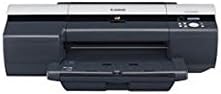
Canon ImagePROGRAF IPF5000 17" Large Format Inkjet Printer
Category: All Electronics
imagePROGRAF iPF5000_Canon has set a new standard in the way digital prints are produced with the all-new next generation pigment ink imagePROGRAF iPF5000 17" printer. The iPF5000 printer is designed to satisfy the most critical printing needs of all types of digital artists. This extraordinary printer ties in the new LUCIA pigment ink with innovative hardware to produce brilliant eye-catching output that's ready in minutes. The 12 color pigment ink system provides superior color stability and print lon_..._read more_dramatically expanding the color gamut. With the combination of the two gray and two black inks, the iPF5000 produces crisp, neutral monochrome output. The new L-COA print controller intelligently processes print data and directs the two high-precision, high-density (30,720 nozzles) print heads to lay down ink with unprecedented speed and accuracy. Along with the printer's unique ability to print in unprecedented quality and speed is the multiple media handling options and software suite, which make the iPF5000 the ideal solution for all types of professionals. Stunning quality prints can be created right out-of-the-box, with software that is just as innovative as the printer itself, such as PosterArtist, Digital Photo Print Pro, Print Plug-in for Digital Photo Professional and Print Plug-in for Adobe? Photoshop. Features:12 Color Pigment Ink System - New LUCIA inks expand the range of color reproduction by providing a wide color gamut. Automatic Switching Between Black Inks - utilizes automatic switching between Regular Black and Matte Black Ink, eliminating wasted ink and time of swapping out ink tanks. New Print Head System - dual print head system with a total of 30,720 nozzles. Multiple Media Options - standard media cassette tray, a rear manual feed, a front straight path manual feed and an optional roll feed unit for printing long length output. Borderless Printing - 4 sided edge to edge printing, only with roll media. Non-firing Detection and Compensation Function - when clogged or non-firing nozzles are detected; print head cleaning cycle is automatically executed. If the nozzle remains obstructed, the iPF5000 will automatically compensate by rerouting the ink to functioning nozzles._12 Color Pigment Ink System - New LUCIA inks 			 		 	 	 		 			 				 			 				 			 	 		LUCIA Pigment Ink Technology The iPF5000 printer features a new 12 color pigment ink system featuring Red, Blue, Green, Gray, Photo Gray, Cyan, Photo Cyan, Magenta, Photo Magenta, Yellow, Regular Black, and Matte Black. The large color gamut provided by the 12 inks produces brilliant colors. The addition of gray and photo gray enables smooth gradations and less graininess, creating a crisp monotone output. Automatic Switching of Black Inks The iPF5000 will automatically switch between Regular Black and Matte Black at the time of printing. Simply choose the paper type and the iPF5000 will use the appropriate black to optimize print quality. The Regular Black ink produces high quality prints on photo glossy type media and the Matte Black ink exhibits high contrast prints with deep black on media such as fine art paper._Multiple Media Options 			 		 	 	 		 			 				 			 				 			 	 		The multi media handling options for this printer are not only versatile, but extremely user friendly as well. The iPF5000 printer offers four media feed options; a front-loading cassette for pre-cut sheet, a rear manual feed, a front straight path manual feed for thicker media up to 1.5mm, or an optional roll feed for longer paper lengths. The device features automatic media switching between the cassette and the roll feed so users can keep two media types loaded and ready to print, making their selection from the print driver. The optional roll feed comes with two and three-inch core adapters to accommodate all 17-inch Canon roll-stock media. The printer also comes standard with a built-in rotary media cutter. The iPF5000 will utilize both its rotary cutter and roll feed unit to produce breathtaking borderless (edge-to-edge) prints in minutes._New Print Head - PF-01 - Dual print head system 			 		 	 	 		 			 				 			 				 			 	 		Print Head (PF-01) - Engineered for speed and advanced image production, the iPF5000 boasts Canon's dual print head system to lay down ink with unprecedented speed and accuracy. Unlike conventional printers with a single print head, the iPF5000 uses two high-precision, high density print heads with a total of 30,720 nozzles. It lays down precise 4pl ink droplets to produce sharp detail and excellent image quality. The superfine 4pl droplets produce delicate color gradations and high-definition. The twin lines of nozzles on the new print heads enable the iPF5000 to minimize the number of printing passes and still maintain print quality. Each of the 2 print heads contain 6 colors, for a total of 12, each employing 2,560 nozzles for a grand total of 30,720 nozzles. This print head technology enables the iPF5000 to print at a true 1200 dot pitch with remarkable speed.  _L-COA Controller - New Print Controller 			 		 	 	 		 			 				 			 				 			 	 		The L-COA1 print controller intelligently processes the print data to implement high-speed processing in order to accurately lay ink down for optimal image quality. Combined with Canon's dual print head design and the most ink nozzles per color in the industry, the L-COA controller helps achieve print speeds of under three minutes for 16.5" x 23.4" (A2) size prints, at 1200 x 1200dpi on a glossy photo paper. 1L-COA = Large format printer Common Architecture_DPPP - Software application with professional editing tools and templates 			 		 	 	 		 			 				 			 				 			 	 		This image editing and layout software is designed to easily edit and output large-format prints from images captured with a digital camera. For novice photo software users, DPPP simplifies advanced functions such as red-eye correction, dust removal, skin tone improvement and many other features. Furthermore, you can layout images in a variety of ways using the templates provided within the application. For Photoshop® users, DPPP is capable of 2-way communication with Adobe® Photoshop® enabling the quick exchange of image files between the two programs. Avoid inaccurate prints by utilizing the Soft Proof function, which provides the ability to view the actual output colors in advance on the monitor, and the Real Preview function which confirms in advance how many images will be laid out on roll paper. Color Features Auto Color Correct Manual Color Correct with Dynamic RGB Histogram Chart Tone Curve Editing Profile Support for sRGB, Adobe® RGB Detailed Image Properties Sepia Hue Adjustment Image Correction Features Skin Tone Improvement Redeye removal (Auto/Manual) Dust/Scratch Removal Back Light Correction Moiré Removal White/Gray/Black Point Correction Layout Features Templates Calendars Index Printing Multiple Photo Layouts Text Insertion Frames Trimming Multiple Undo_Print Plug-in for Photoshop - An export print module for Adobe Photoshop 			 		 	 	 		 			 				 			 				 			 	 		This application was designed to enable direct printing of 16 -bit RGB images directly from Adobe® Photoshop 6, 7, CS and CS2. This plug-in is a true export module that bypasses the print driver on Windows and Macintosh computers. The module was designed to be an integral part of a photographer's 16-bit workflow without compromising image quality. The Plug-in facilitates the printing of 16-bit images by processing the data outside the conventional driver and sending the data directly from Photoshop to the printer, dramatically increasing gradations and as a result, overall image quality. The print history function enables the user to apply past color, profile and print settings to future jobs. The module allows for improved efficiency in color adjustment tasks and high-definition prints for Photoshop users. Features Soft proof - preview window Print history function Advanced color and quality controls Easily apply custom ICC profiles_Print Plug-in for DPP - An export print module for Digital Photo Professional 			 		 	 	 		 			 				 			 				 			 	 		This plug-in application allows users to process and print RAW image files from Digital Photo Professional software, (comes with the EOS series digital cameras) directly to the iPF5000. High quality RAW image data is exported directly to the Plug-in, bypassing the Windows GDI. This provides professional quality prints that take advantage of the EOS camera's wide color space. Included with the software are extra features such as layout and output management, making it extremely useful for professionals._Printer Driver 			 		 	 	 		 			 				 			 				 			 	 		The imagePROGRAF printer driver works with both Windows and Macintosh operating systems offering exceptional, high quality prints through easy usability and accurate color. The printer driver incorporates existing imagePROGRAF functions along with new, easy to use functions. The monochrome photo mode produces neutral, high quality monochrome images with the primary use of the black, gray and photo gray inks. This mode ensures minimal shifts in color that are commonly caused by the use of color inks in black and white prints, thus outputting neutral tones with smooth gradation. Another easy to use feature is the free layout feature, which allows for custom nesting of separate images and documents. Features: 12 color processing Monochrome Photo mode Gray Adjustments Adobe RGB Support Free Layout (Nesting)1 ICC Profile Color Correction Scan-to-print with color imageRUNNER 1Windows Only_PosterArtist - Software application with poster designing and printing capabilities 			 		 	 	 		 			 				 			 				 			 	 		This template driven software was developed by Canon specifically to create large-format posters easily. PosterArtist helps users of all levels to create professional looking posters, banners and signage with extreme ease. This application offers a variety of templates, hi-res royalty-free images and clipart designed to target a wide array of markets such as food service, education, offices, retail and much more. Features Provides professionally designed templates to simplify poster creation Over 1GB of preloaded files in a wide variety of poster designs and artwork Variable Data Printing Page Capture feature allows users to load desired data from other applications into a PosterArtist poster, such as Microsoft® Word®, Excel® and Adobe® Acrobat® Import images directly from most digital cameras PosterArtist QuickCopy - separate application with the ability to enlarge image data scanned with any CanoScan flat bed scanner_Content_10_Ink 			 		 		 			 	 		 	 	 		 		 			 			 		Canon Ink Tank PFI-101 BK 			 				 		 			PFI-101 Black Pigment Ink Tank 		 		 				 				 			 			 			 			 				 					 				 				 	 			 			 			 		 		 	 	 		 	 	 		 		 			 			 		Canon Ink Tank PFI-101 C 			 				 		 			PFI-101 Cyan Pigment Ink Tank 		 		 				 				 			 			 			 			 				 					 				 				 	 			 			 			 		 		 	 	 		 	 	 		 		 			 			 		Canon Ink Tank PFI-101 M 			 				 		 			PFI-101 Magenta Pigment Ink Tank 		 		 				 				 			 			 			 			 				 					 				 				 	 			 			 			 		 		 	 	 		 	 	 		 		 			 			 		Canon Ink Tank PFI-101 MBK 			 				 		 			Ink Tank PFI-101 Matte Black 		 		 				 				 			 			 			 			 				 					 				 				 	 			 			 			 		 		 	 	 		 	 	 		 		 			 			 		Canon Ink Tank PFI-101 PC 			 				 		 			Ink Tank PFI-101 Photo Cyan 		 		 				 				 			 			 			 			 				 					 $79.00 				 				 	 			 			 			 		 		 	 	 		 	 	 		 		 			 			 		Canon Ink Tank PFI-101 PM 			 				 		 			PFI-101 Photo Magenta Pigment Ink Tank 		 		 				 				 			 			 			 			 				 					 				 				 	 			 			 			 		 		 	 	 		 	 	 		 		 			 			 		Canon Ink Tank PFI-101 Y 			 				 		 			PFI-101 Yellow Pigment Ink Tank 		 		 				 				 			 			 			 			 				 					 				 				 	 			 			 			 		 		 	 	 		 	 	 		 		 			 			 		Canon Ink Tank PFI-101B 			 				 		 			PFI-101 Blue Pigment Ink Tank 		 		 				 				 			 			 			 			 				 					 				 				 	 			 			 			 		 		 	 	 		 	 	 		 		 			 			 		Canon Ink Tank PFI-101G 			 				 		 			PFI-101 Green Pigment Ink Tank 		 		 				 				 			 			 			 			 				 					 				 				 	 			 			 			 		 		 	 	 		 	 	 		 		 			 			 		Canon Ink Tank PFI-101INK GY 			 				 		 			PFI-101 Gray Pigment Ink Tank 		 		 				 				 			 			 			 			 				 					 				 				 	 			 			 			 		 		 	 	 		 	 	 		 		 			 			 		Canon Ink Tank PFI-101R 			 				 		 			PFI-101 Red Pigment Ink Tank 		 		 				 				 			 			 			 			 				 					 				 				 	 			 			 			 		 		 	 	 		 	 	 		 		 			 			 		Maintenance Cartridge MC-05 			 				 		 		 					 					Read More 		revealReadMore('#item26 span.long_desc'); 		 				 				 			 			 			 			 				 					 				 				 	 			 			 			 		 		 	 	 		 	 	 		 		 			 			 		PFI 101InKPG 			 				 		 			PFI-101 Photo Gray Pigment Ink Tank_Media 			 		 		 			 	 		 	 	 		 		 			 			 		Fine Art Paper Photo Rag FA-PR1 LTR - 300 Sheets 			 				 		 			This Hahnemuhle brand fine art paper is a versatile, soft white paper made from 100% acid-free cotton rag- a surface expressly created to pick up every detail in your image, creating the most accurate representations of photography, fine art, or digital art equally. 		 		 				 				 			 			 			 			 				OUT OF STOCK 				 	 			 			 			 		 		 	 	 		 	 	 		 		 			 			 		 			 				 		 		 					 					Read More 		revealReadMore('#item17 span.long_desc'); 		 				 				 			 			 			 			 				 					 				 				 	 			 			 			 		 		 	 	 		 	 	 		 		 			 			 		 			 				 		 		 					 					Read More 		revealReadMore('#item18 span.long_desc'); 		 				 				 			 			 			 			 				 					 				 				 	 			 			 			 		 		 	 	 		 	 	 		 		 			 			 		 			 				 		 		 					 					Read More 		revealReadMore('#item19 span.long_desc'); 		 				 				 			 			 			 			 				 					 				 				 	 			 			 			 		 		 	 	 		 	 	 		 		 			 			 		Glossy Photographic Paper, Letter 			 				 		 		 					This high quality resin coated photographic paper with a glossy finish is designed to provide images with high color density, optimal color gradation & perfect image sharpness. This paper has a bright white tint, perfect for accurate proofing applications. Ideal for desktop publishing and POS signage. Weight: 190gsm / 7mil 					Read More 		revealReadMore('#item20 span.long_desc'); 		 				 				 			 			 			 			 				 					 				 				 	 			 			 			 		 		 	 	 		 	 	 		 		 			 			 		Graphic Matte Canvas, 17" Roll 			 				 		 		 					This pH neutral polyester blend canvas has a bright white, matte finish surface. This media is a great Artist Canvas for fine art and photo applications. Weight: 370gsm / 17mil 					Read More 		revealReadMore('#item21 span.long_desc'); 		 				 				 			 			 			 			 				 					 				 				 	 			 			 			 		 		 	 	 		 	 	 		 		 			 			 		 			 				 		 		 					 					Read More 		revealReadMore('#item22 span.long_desc'); 		 				 				 			 			 			 			 				 					 				 				 	 			 			 			 		 		 	 	 		 	 	 		 		 			 			 		 			 				 		 		 					 					Read More 		revealReadMore('#item23 span.long_desc'); 		 				 				 			 			 			 			 				 					 				 				 	 			 			 			 		 		 	 	 		 	 	 		 		 			 			 		 			 				 		 		 					 					Read More 		revealReadMore('#item24 span.long_desc'); 		 				 				 			 			 			 			 				 					 				 				 	 			 			 			 		 		 	 	 		 	 	 		 		 			 			 		 			 				 		 		 					 					Read More 		revealReadMore('#item25 span.long_desc'); 		 				 				 			 			 			 			 				 					 				 				 	 			 			 			 		 		 	 	 		 	 	 		 		 			 			 		Satin Photographic Paper, 13 x 19 			 				 		 		 					This paper is a high quality resin coated photographic paper with a satin finish, providing images with high color density, optimal color gradation & perfect image sharpness. It also has a bright white tint, perfect for accurate proofing applications.? Ideal for desktop publishing and POS signage. Weight: 190gsm / 7mil 					Read More 		revealReadMore('#item29 span.long_desc'); 		 				 				 			 			 			 			 				 					 				 				 	 			 			 			 		 		 	 	 		 	 	 		 		 			 			 		Satin Photographic Paper, Letter 			 				 		 		 					This paper is a high quality resin coated photographic paper with a satin finish, providing images with high color density, optimal color gradation & perfect image sharpness. It also has a bright white tint, perfect for accurate proofing applications.? Ideal for desktop publishing and POS signage. Weight: 190gsm / 7mil 					Read More 		revealReadMore('#item30 span.long_desc');_Other Large Format Accessories 			 		 		 			 	 		 	 	 		 		 			 			 		Cabinet Stand CB17-01 			 				 		 		 					 					Read More 		revealReadMore('#item2 span.long_desc'); 		 				 				 			 			 			 			 				OUT OF STOCK 				 	 			 			 			 		 		 	 	 		 	 	 		 		 			 			 		EB-05 			 				 		 		 					 					Read More 		revealReadMore('#item15 span.long_desc'); 		 				 				 			 			 			 			 				OUT OF STOCK 				 	 			 			 			 		 		 	 	 		 	 	 		 		 			 			 		Printer Stand ST-11 			 				 		 			Dimensions: 29.6"(L) 25.9"(W) 26.3"(H)Weight: 33lbs_Toner 			 		 		 			 	 		 	 	 		 		 			 			 		Auto Roll Feed Unit RU-01 			 				 		 		 					 					Read More 		revealReadMore('#item1 span.long_desc'); 		 				 				 			 			 			 			 				OUT OF STOCK 				 	 			 			 			 		 		 	 	 		 	 	 		 		 			 			 		Canon Ink Tank PFI-101 MBK 			 				 		 			Ink Tank PFI-101 Matte Black
Features: Canon imagePROGRAF iPF5000 Wide Format Printer